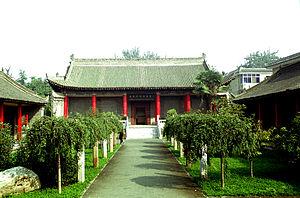
Xianyang est une ville-préfecture de la province du Shaanxi en Chine. Elle se trouve sur la Wei, et à 25 km au Nord-ouest de Xi'an, la capitale provinciale. La population urbaine était de 945 420 habitants en 2010, et celle de la préfecture était de 5 096 001.